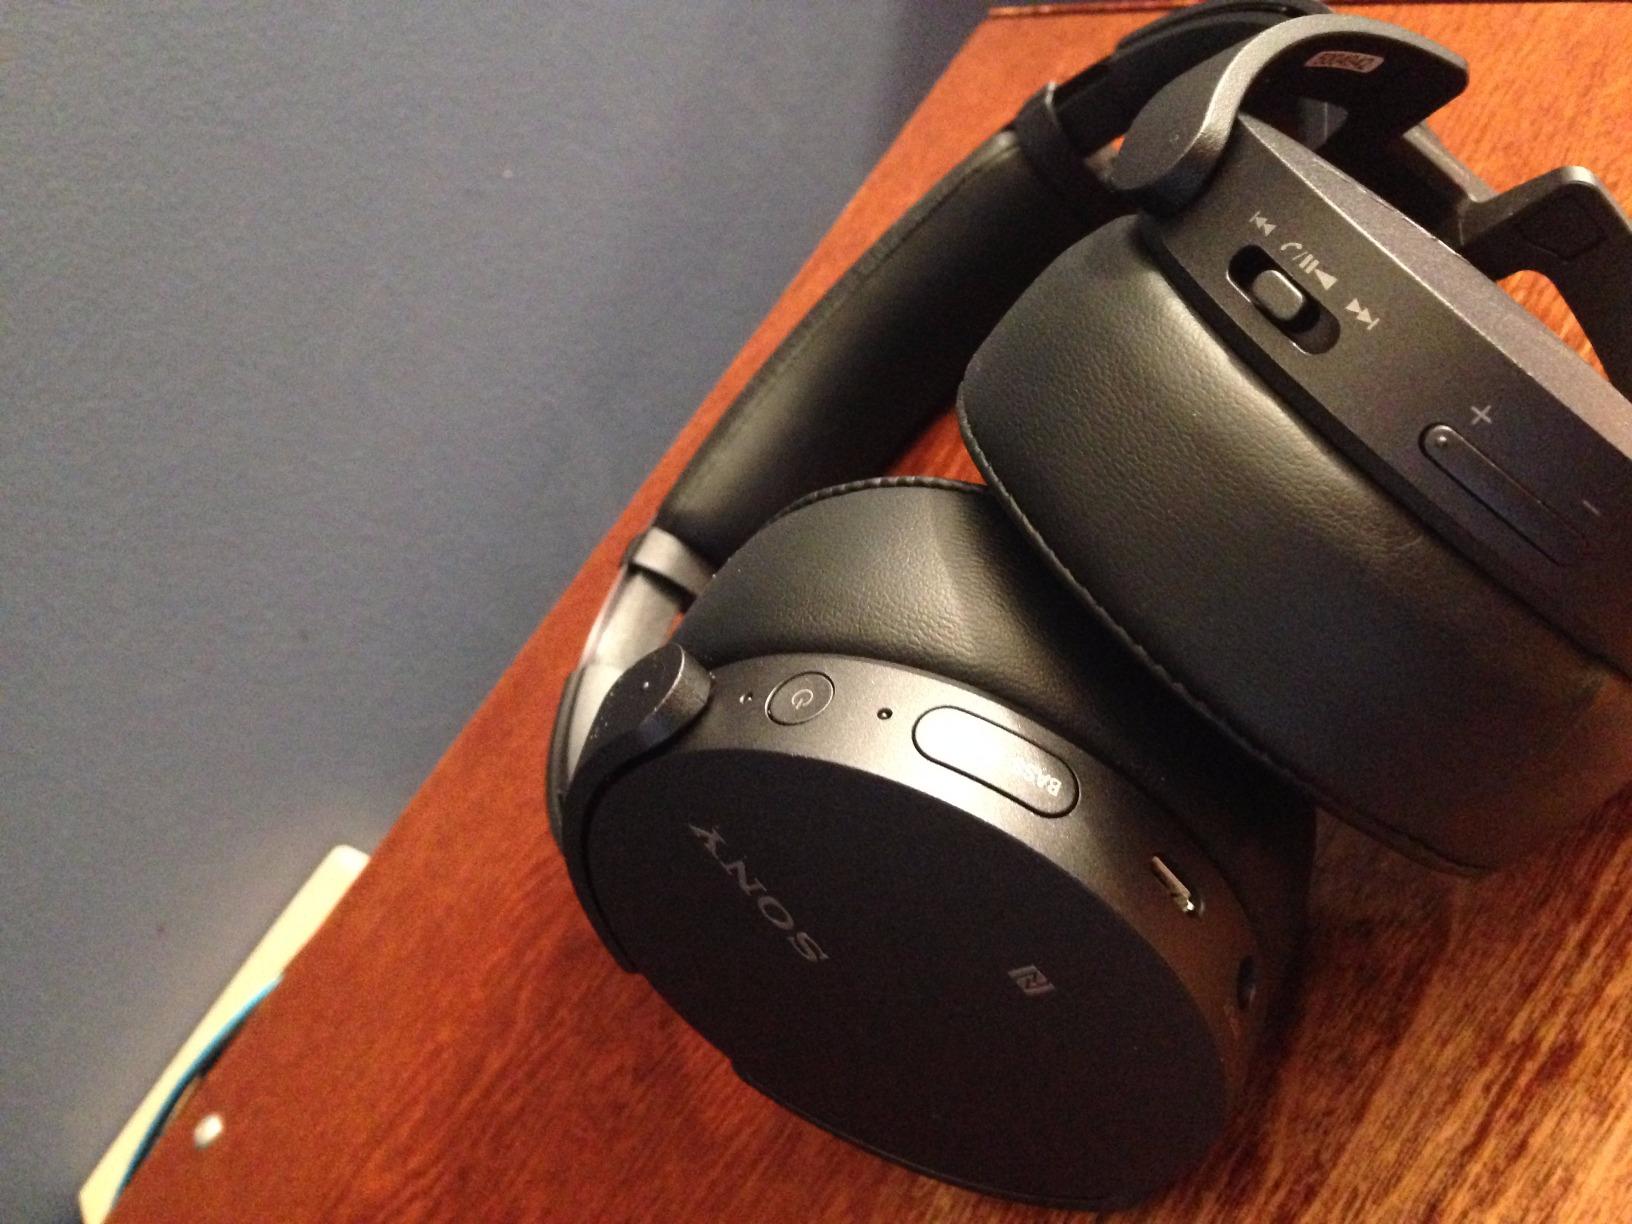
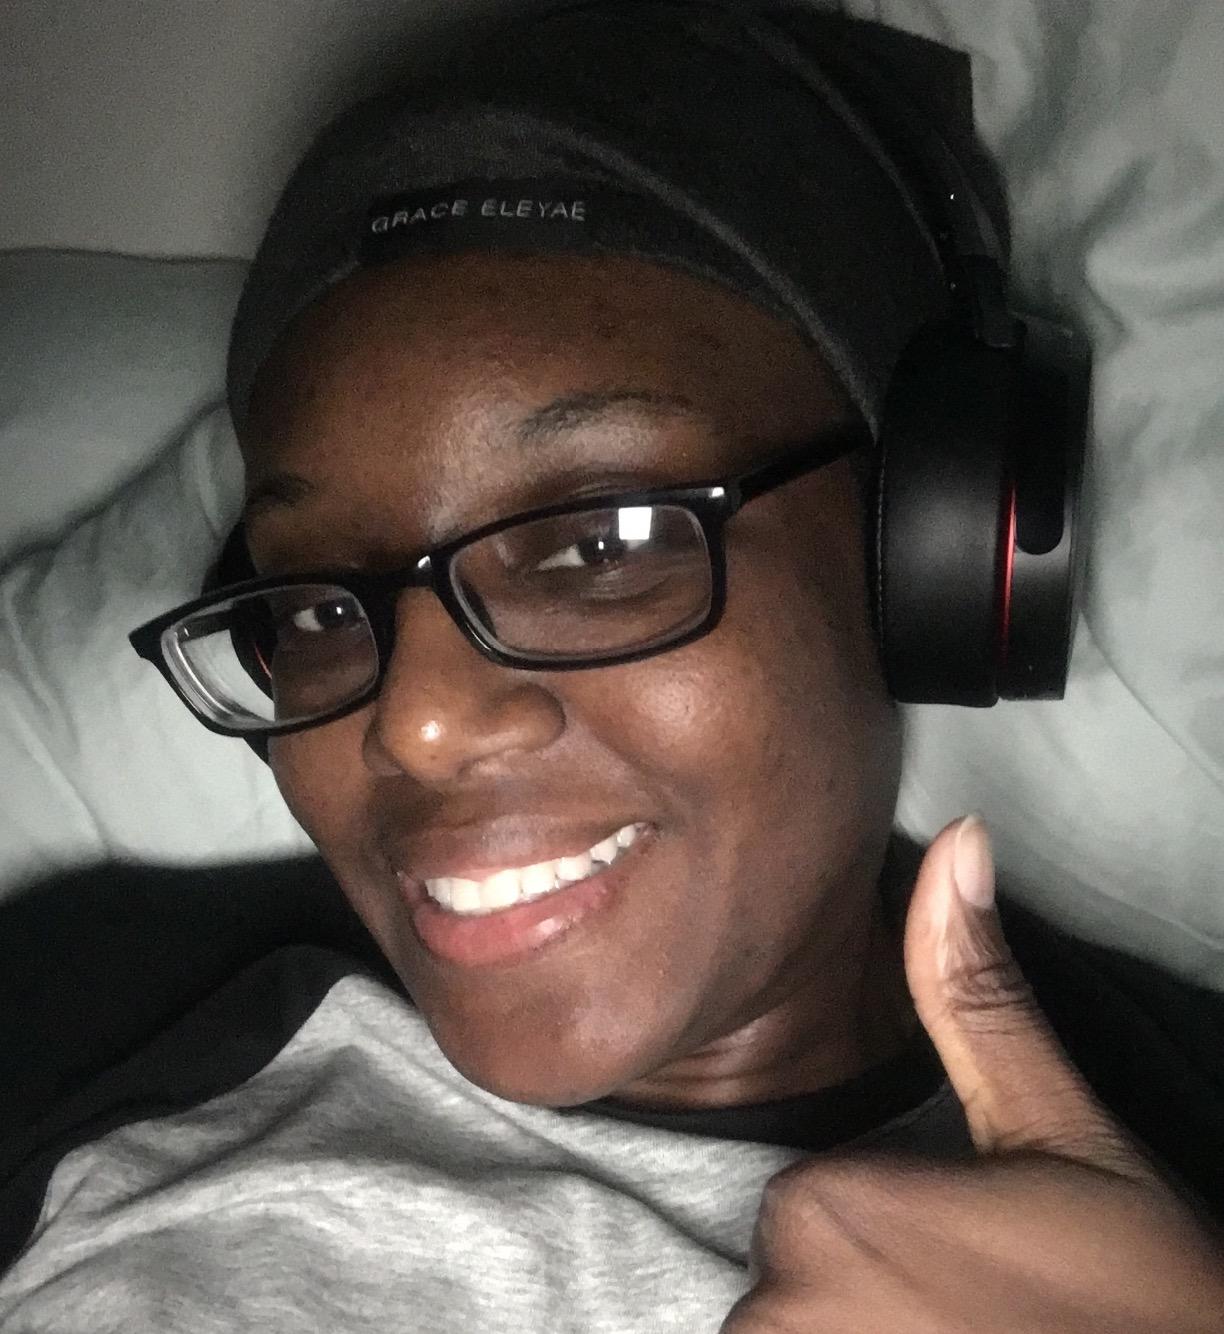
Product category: headphones
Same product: no